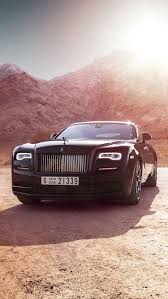
Vehicle type: Cars